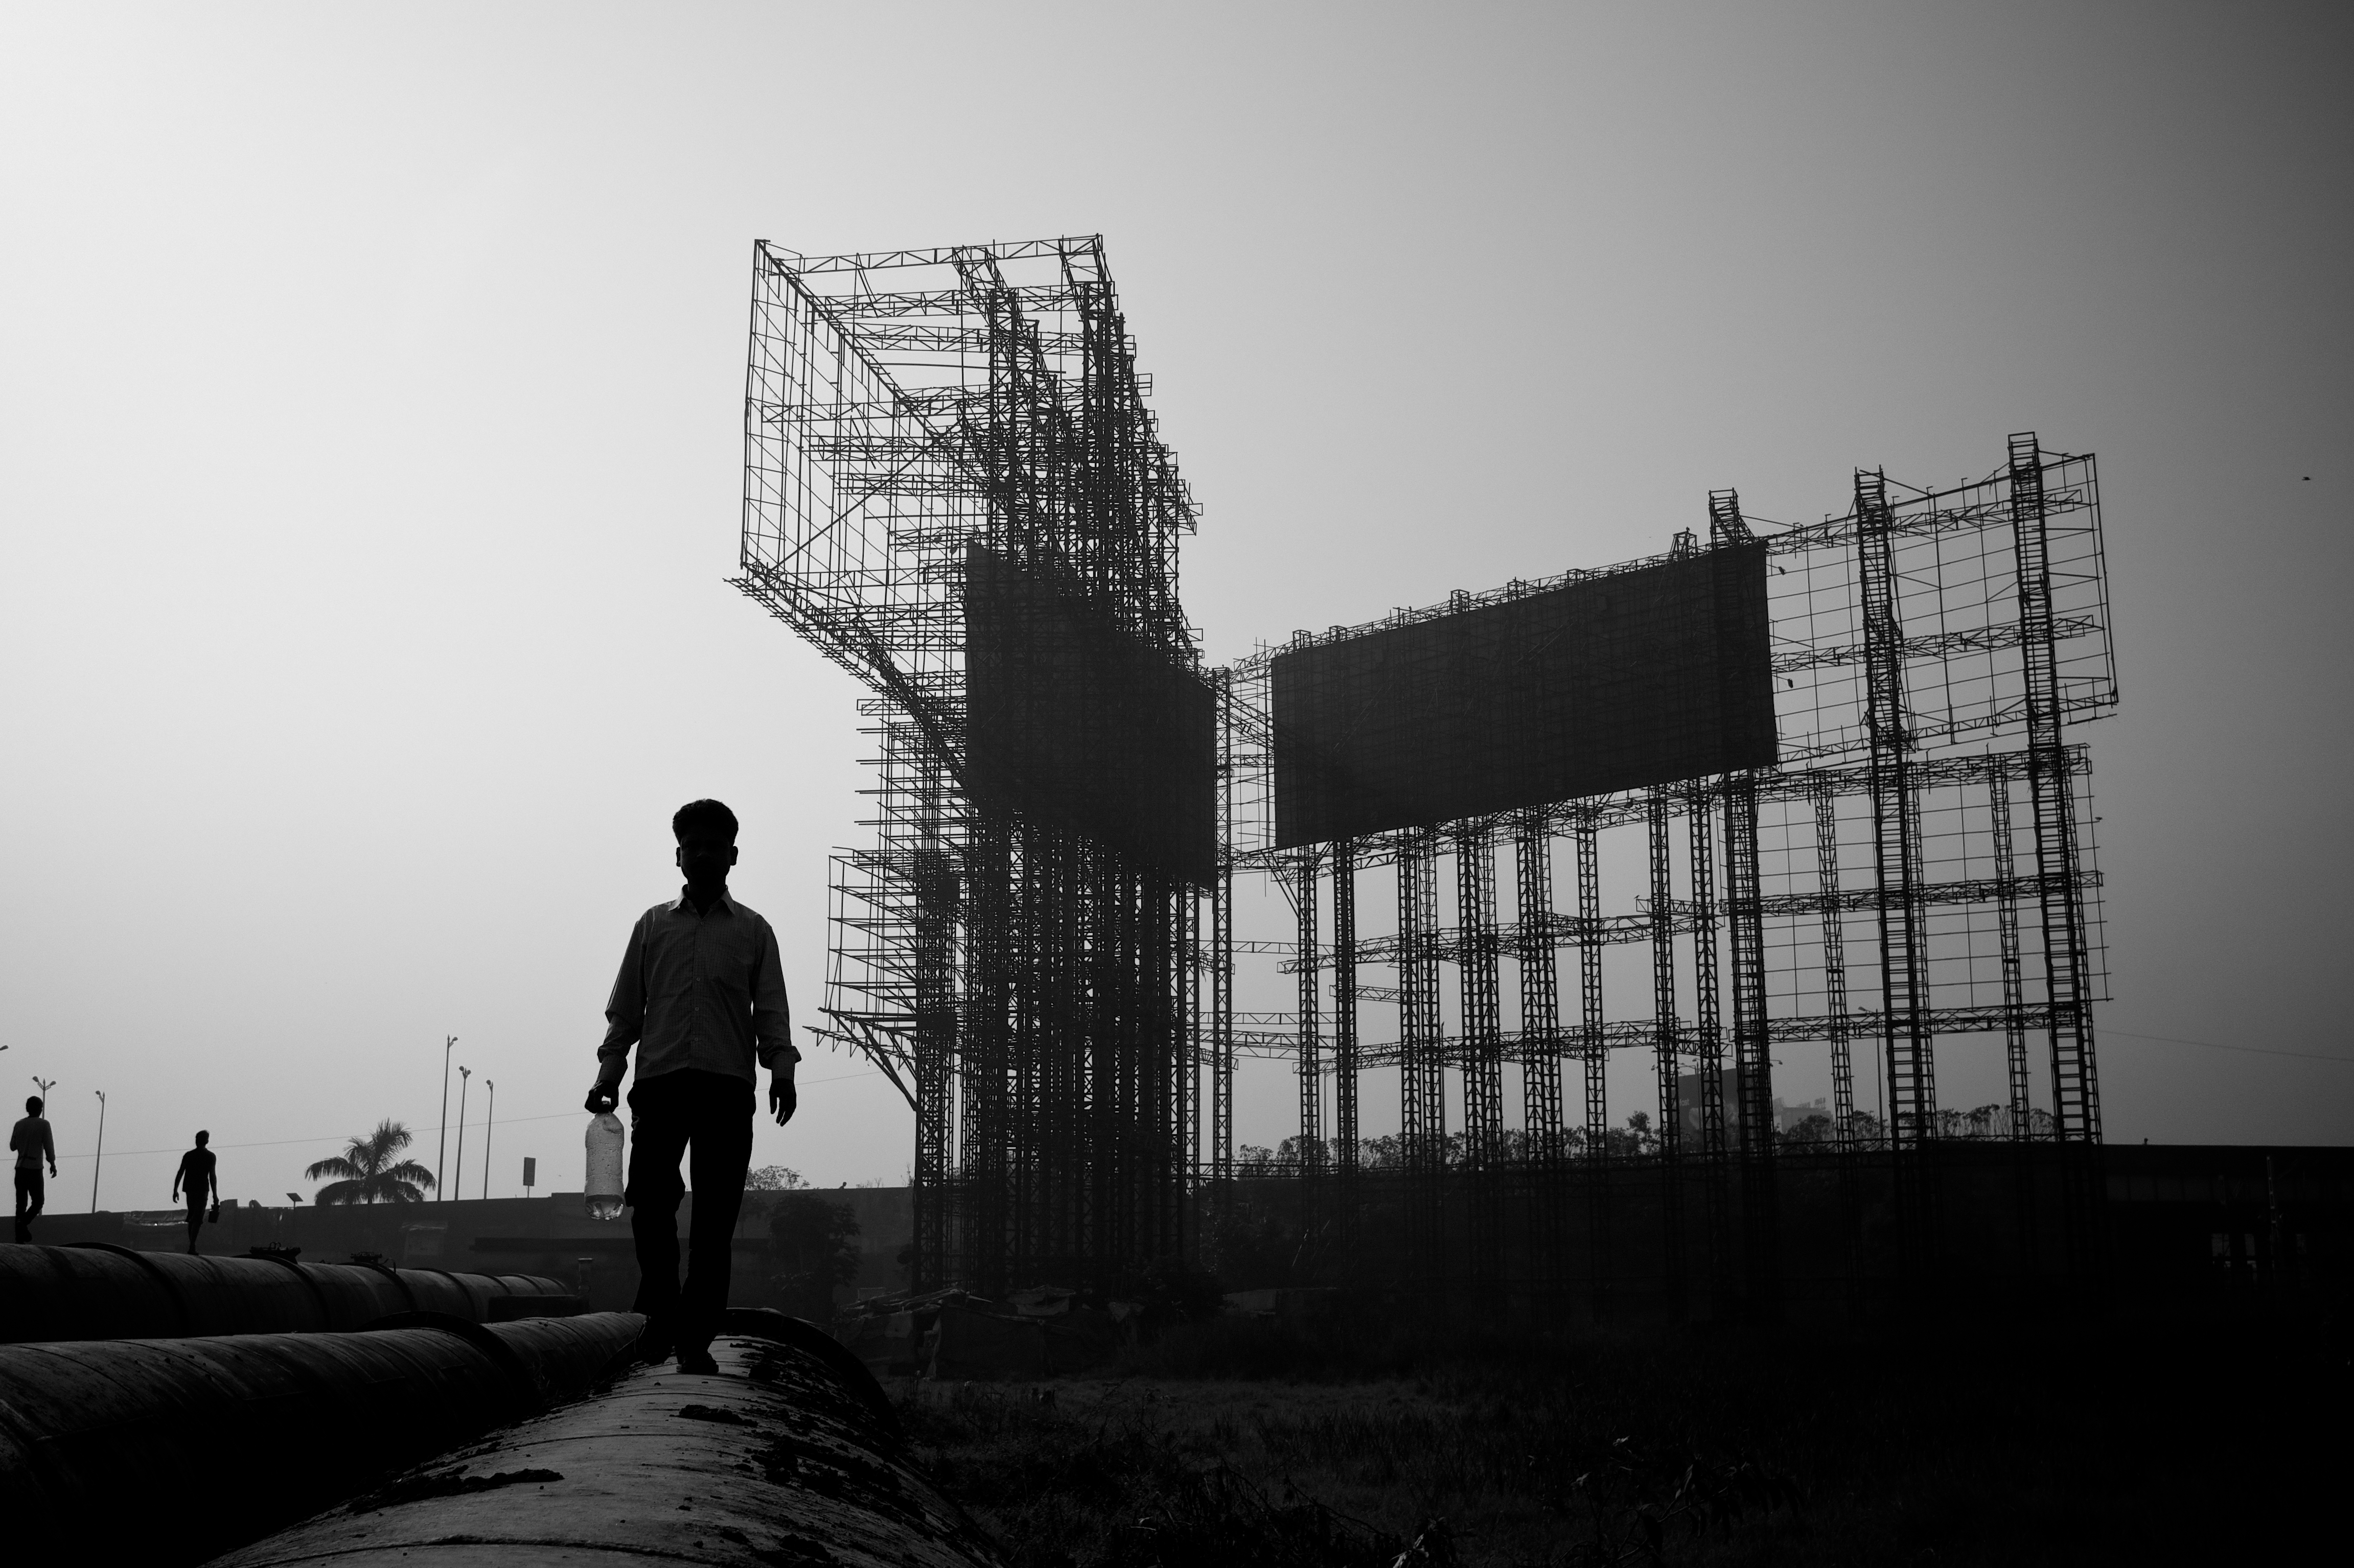
silhouette, black and white, white, street, photography, ebook, tower, training, darkness, black, monochrome, streetphotography, flickr, thomas, video, olympus, photograph, omd, image, fuji, shape, leica, monochrom, leuthard, hcb, thomasleuthard, urban area, monochrome photography